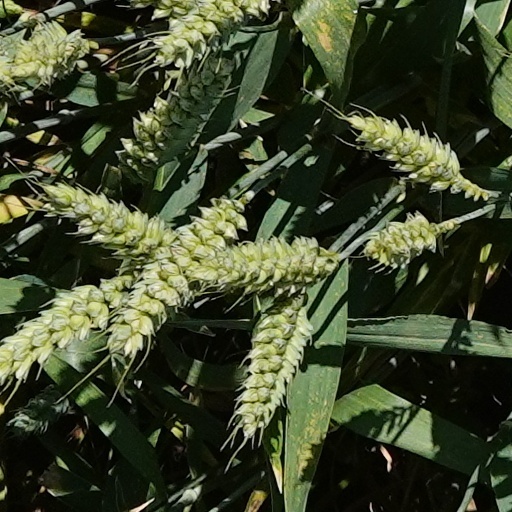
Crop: wheat